Tambo Colorado

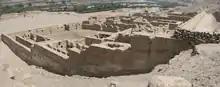
Remains of original colours on the Northern Palace adobe walls of Tambo Colorado

Tambo Colorado is a well-preserved Inca adobe complex near the coast of Peru, also known under the Quechua names Puka Tampu ("red resting place"), Pukallaqta ("red place") or Pukawasi ("red house").